Coupon

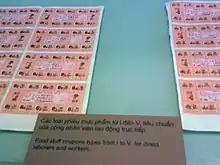
Food stuff ration coupons types I–V for direct laborers and workers in Vietnam, 1976–1986

In marketing, a coupon is a ticket or document that can be redeemed for a financial discount or rebate when purchasing a product.